Maypole

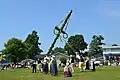
Erection of midsommarstång, Sölvesborg, Sweden

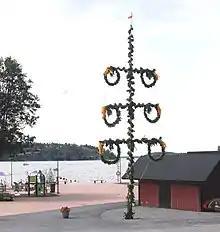
A midsummer pole at harbour in Bromarv, Finland

In Germany and Austria, the maypole (or ) is a tradition going back to the 16th century. It is a decorated tree or tree trunk that is usually erected either on 1 May – in Baden and Swabia – or on the evening before, for example, in East Frisia. In most areas, especially in Baden-Württemberg, Bavaria, and Austria, it is usual to have a ceremony to erect the maypole on the village green. The custom of combining it with a village or town fete, which usually takes place on 1 May or April 30 at Pentecost (Whitsun), is widespread. This tradition is especially strong in the villages of the Bavarian Alps where the raising of the traditional maypole on 1 May in the village square is a cause for much celebration. Some poles are painted in the Bavarian colors of white and blue; most are decorated with emblems depicting local crafts and industry. In Bavaria, the is procured, prepared and then stored in some building, such as a farmer's barn days or weeks before being erected on 1 May. The young men from the villages try to steal the from each other (out of the storage places) which is why the people of the village take turns in watching over it. If a village manages to steal a , then the village the has been stolen from has to invite the whole village of the thieves to free beer and a festivity to get it back.